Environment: real
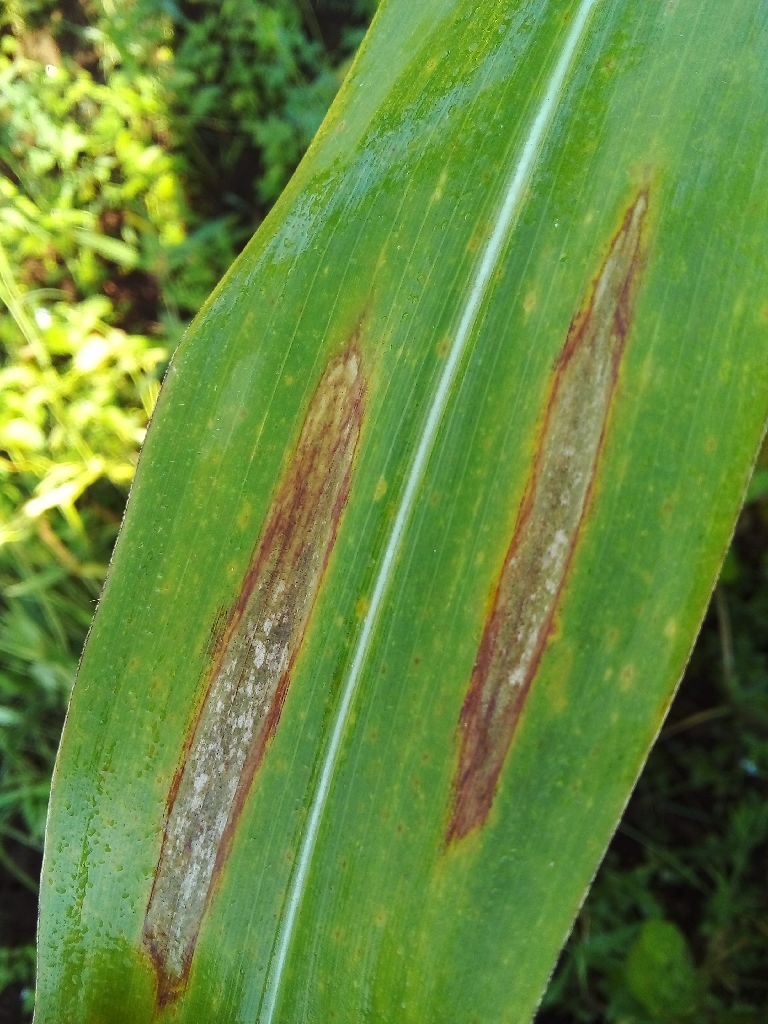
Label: northern_corn_leaf_blight